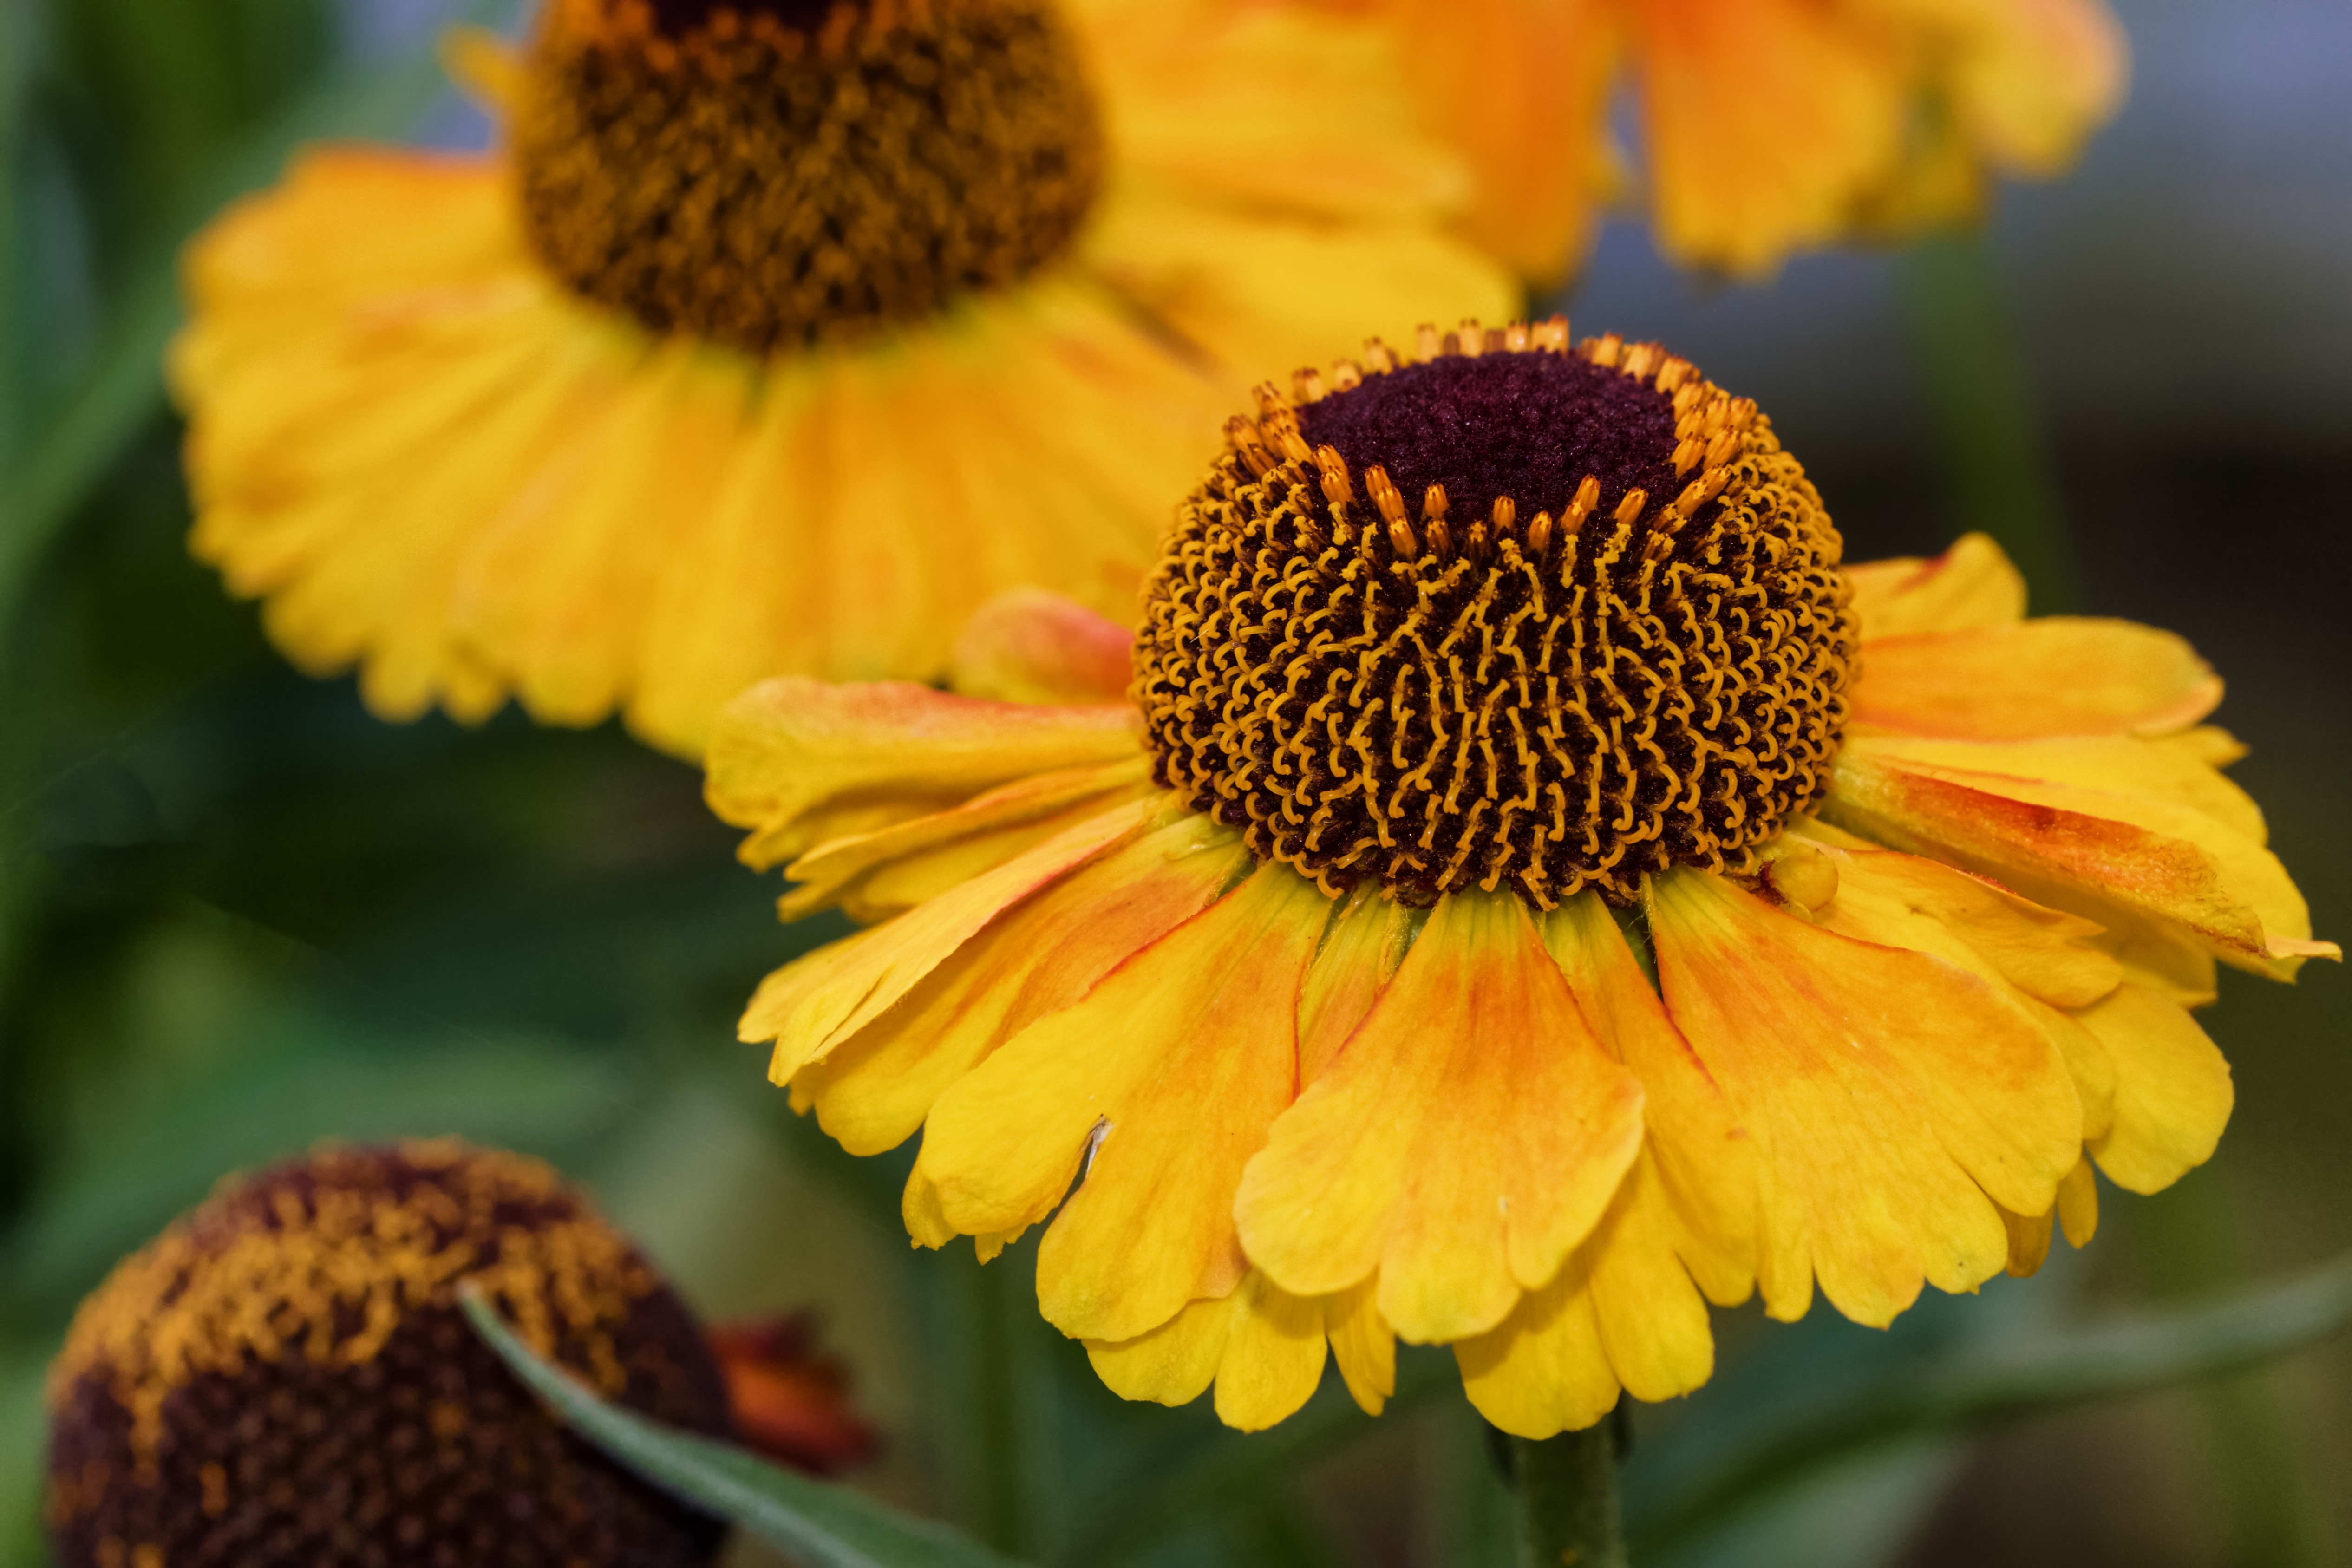
nature, blossom, plant, flower, petal, bloom, red, botany, yellow, flora, sunflower, wildflower, flower garden, nectar, composites, macro photography, garden plant, flowering plant, daisy family, calendula, sun brews, helenium, tubular blooms, annual plant, land plant